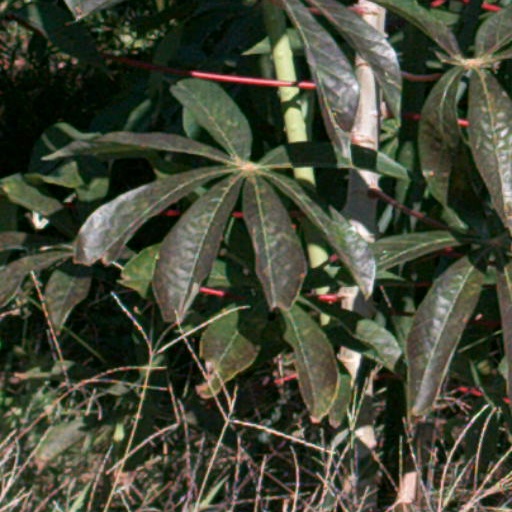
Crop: cassava